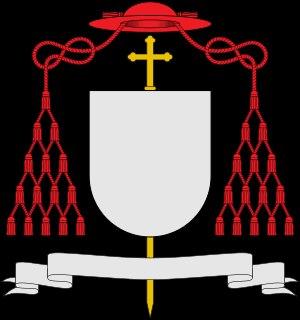
La noblesse ecclésiastique, noblesse cléricale ou encore noblesse religieuse désigne les individus anoblis dans le cadre de leurs appartenance à un ordre religieux, comme l'ordre de Saint Augustin.